One Eyed Girl

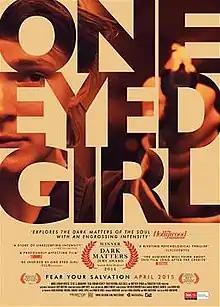
Film poster

One Eyed Girl is a 2015 Australian psychological thriller film directed by Nick Remy Matthews and starring Mark Leonard Winter, Tilda Cobham-Hervey, and Steve Le Marquand. Winter plays a troubled psychiatrist who joins a cult after one of his patients commits suicide. It premiered at the Austin Film Festival in October 2014 and was released in Australia in April 2015.